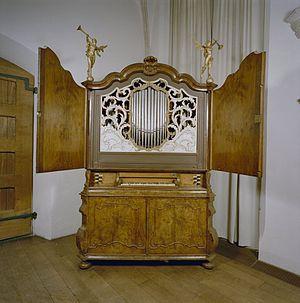
Christian Müller est un facteur d'orgue d'origine allemande établi aux Pays-Bas, devenu le plus fameux de ce pays. Son chef-d'œuvre et le plus prestigieux des instruments qu'il a réalisés est le grand-orgue de l'église Saint-Bavon de Haarlem, qui jouit d'une réputation internationale exceptionnelle.